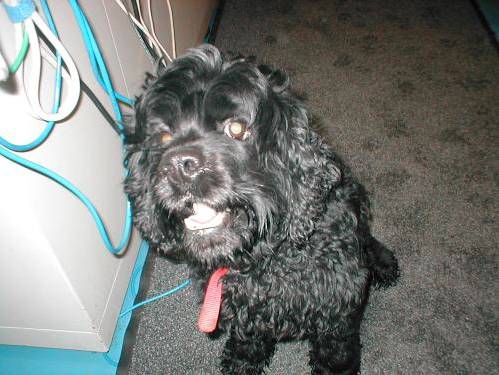
Label: dog